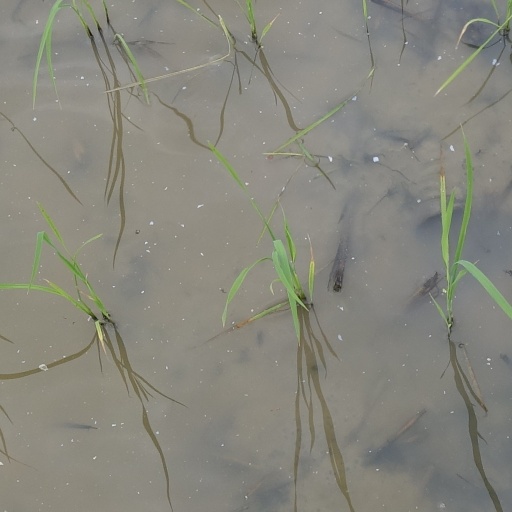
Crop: rice